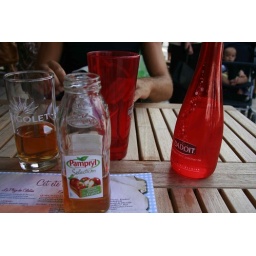
Drinking red water in Vichy